Attacks on the Butte de Warlencourt

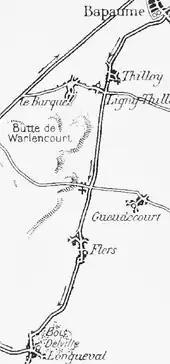

The first objective was set at Snag Trench, which ran across the east slope of a depression running north to Warlencourt. The 6th Bavarian Reserve Division held the area with the III Battalion, Bavarian Reserve Infantry Regiment 16. In the centre the objective was distant, halfway to the Butte. On the right the 1/8th London was stopped by massed machine-gun fire, as were the 1/15th London and the 1/7th London, which had been intended to leap-frog through to the final objective. In 1922, the 47th (1/2nd London) Division historian wrote how,